Speed reading

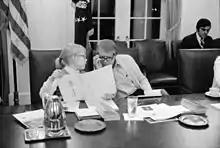
Jimmy Carter and his daughter Amy participate in a speed reading course.

In a 2016 article published in the journal of "Psychological Science in the Public Interest", the authors conclude there is no "magic bullet" for reading more quickly while maintaining comprehension other than to practice reading and to become a more skilled language user (e.g. through increased vocabulary). The authors proceed with debunking common speed reading techniques such as eliminating sub-vocalization, reading more than one word at a time a.k.a. grouping, using RSVP (Rapid Serial Visual Presentation), increasing peripheral vision, alternating colors for each line of text. Marshall McLuhan was initially a convert to speed reading; however, he later concluded it was only useful for tasks like "scanning junk mail".